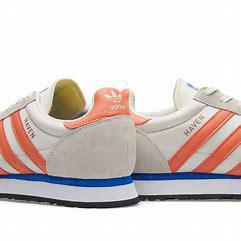
Brand: Adidas
Model: Haven